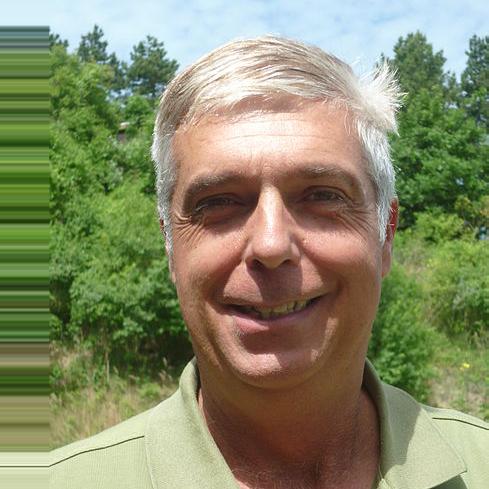
Age: 50